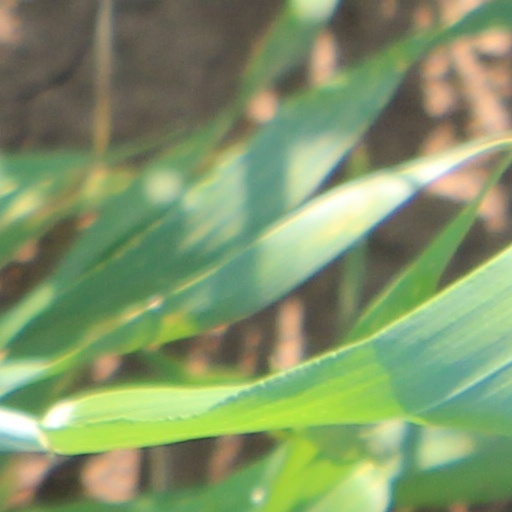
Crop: wheat